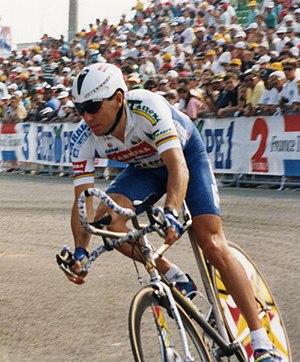
Stephen Roche
Stephen Roche
Stephen Roche er en irsk, tidligere professionel cykelrytter.